Cherokee National Holiday

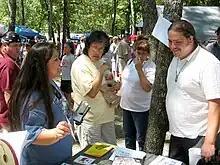
Arts and crafts booths on the Cherokee Heritage Center grounds, Cherokee National Holiday, 2007

The Cherokee National Holiday is an annual event held each Labor Day weekend in Tahlequah, Oklahoma. The event celebrates the September 6, 1839 signing of the Constitution of the Cherokee Nation in Oklahoma after the Trail of Tears Indian removal ended.